The Bliss of Mrs. Blossom

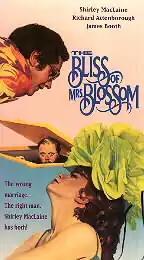
Videotape cover

The Bliss of Mrs. Blossom is a 1968 British comedy film directed by Joseph McGrath and starring Shirley MacLaine, Richard Attenborough and James Booth. The screenplay by Alec Coppel and Denis Norden was adapted from a play by Coppel that was based on a short story by Josef Shaftel, who served as the film's producer.